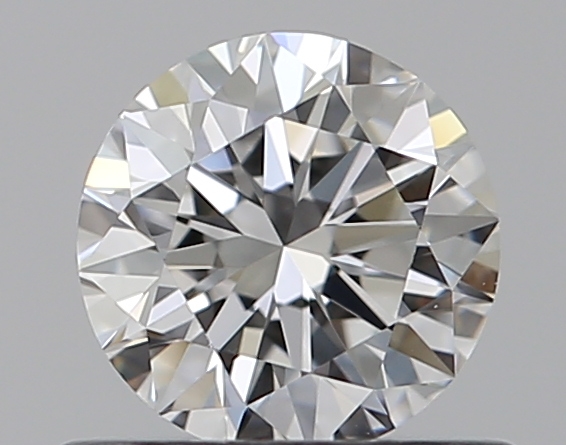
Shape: round
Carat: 0.5
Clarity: VVS2
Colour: E
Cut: EX
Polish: EX
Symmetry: EX
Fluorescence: N
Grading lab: GIA
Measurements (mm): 5.08 x 5.12 x 3.13